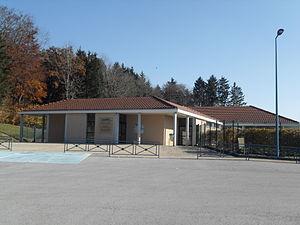
Vue extérieure du centre aquatique de Maîche.
Maîche est une commune française située dans le département du Doubs en région Bourgogne-Franche-Comté. Elle est le chef-lieu du canton de Maîche et de la communauté de communes du pays de Maîche. Sa population s'élevait en 2016 à 4 296 habitants appelés les Maîchois et Maîchoises.